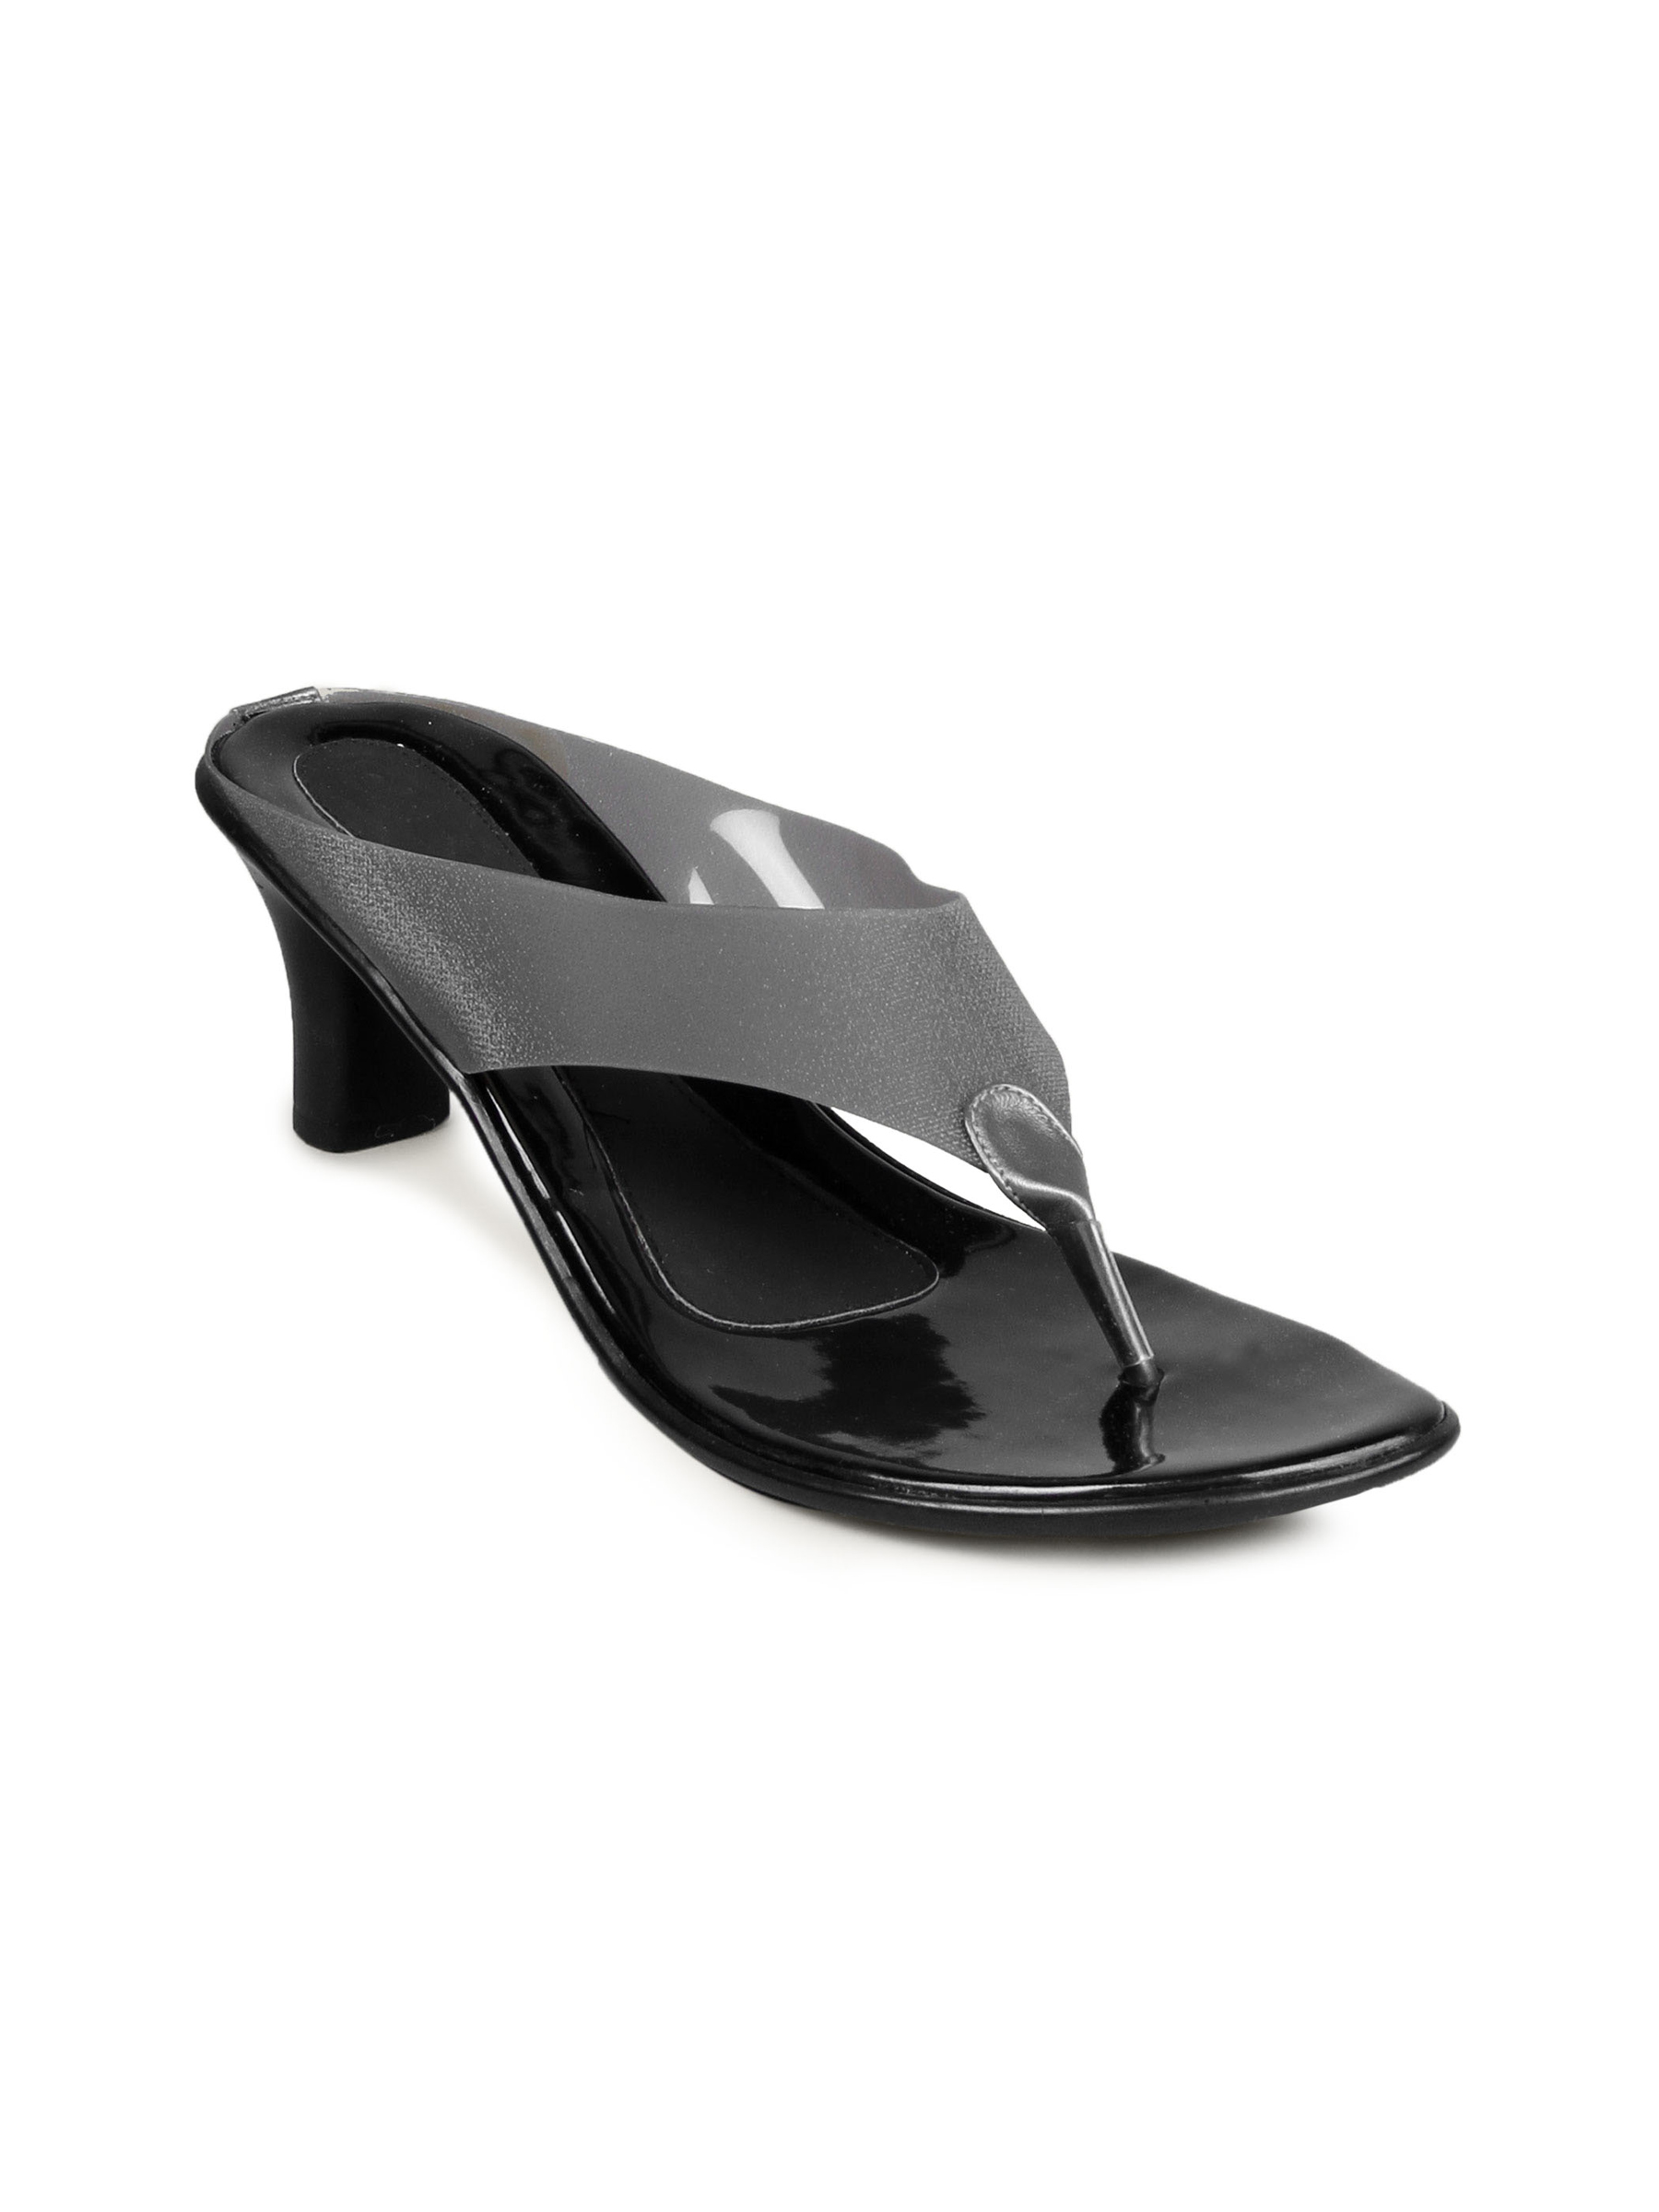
Catwalk Women Leather Formal Grey Heels
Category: Footwear / Shoes / Heels
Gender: Women
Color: Grey
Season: Summer 2016
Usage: Formal